Deer Cave

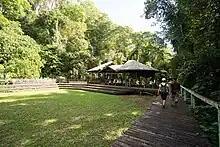
Bat observatory in front of the Deer Cave entrance.

Tourism access to the cave (and to the entire park) was opened in 1984. The landscape attracts around 25,000 visitors from countries all over the world every year.